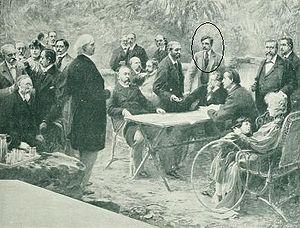
Les poètes du Parnasse Tableau de Paul Chabas, «
Paul Bourget, né le 2 septembre 1852 à Amiens et mort le 25 décembre 1935 à Paris, est un écrivain et essayiste français, membre de l'Académie française.